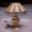
Label: lamp